Typhoon Noul (2015)

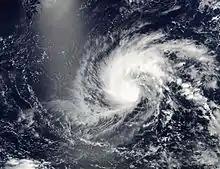
Tropical Storm Noul near Yap on May 5

The nascent tropical cyclone moved northwestward through a weakness in the subtropical ridge. Aided by decreasing wind shear and warm sea surface temperatures, the convection organized into a central dense overcast. At 18:00 UTC on May 3, the JMA upgraded the depression to Tropical Storm Noul. (literally: afterglow, red sky) The strengthening ridge turned the storm to the west toward the Philippines. On May 5, an eye developed in the center of the storm while Noul was near Yap State, prompting the JTWC to upgrade the storm to typhoon status. At 18:00 UTC that day, the JMA upgraded Noul to a severe tropical storm, and later to typhoon status at 06:00 UTC on May 6. The storm's spiral rainbands became increasingly organized, although the eye initially remained cloud-filled. Early on May 7, Noul crossed 135º E into the area of responsibility of PAGASA – the Philippines' weather bureau – who assigned the local name "Dodong".